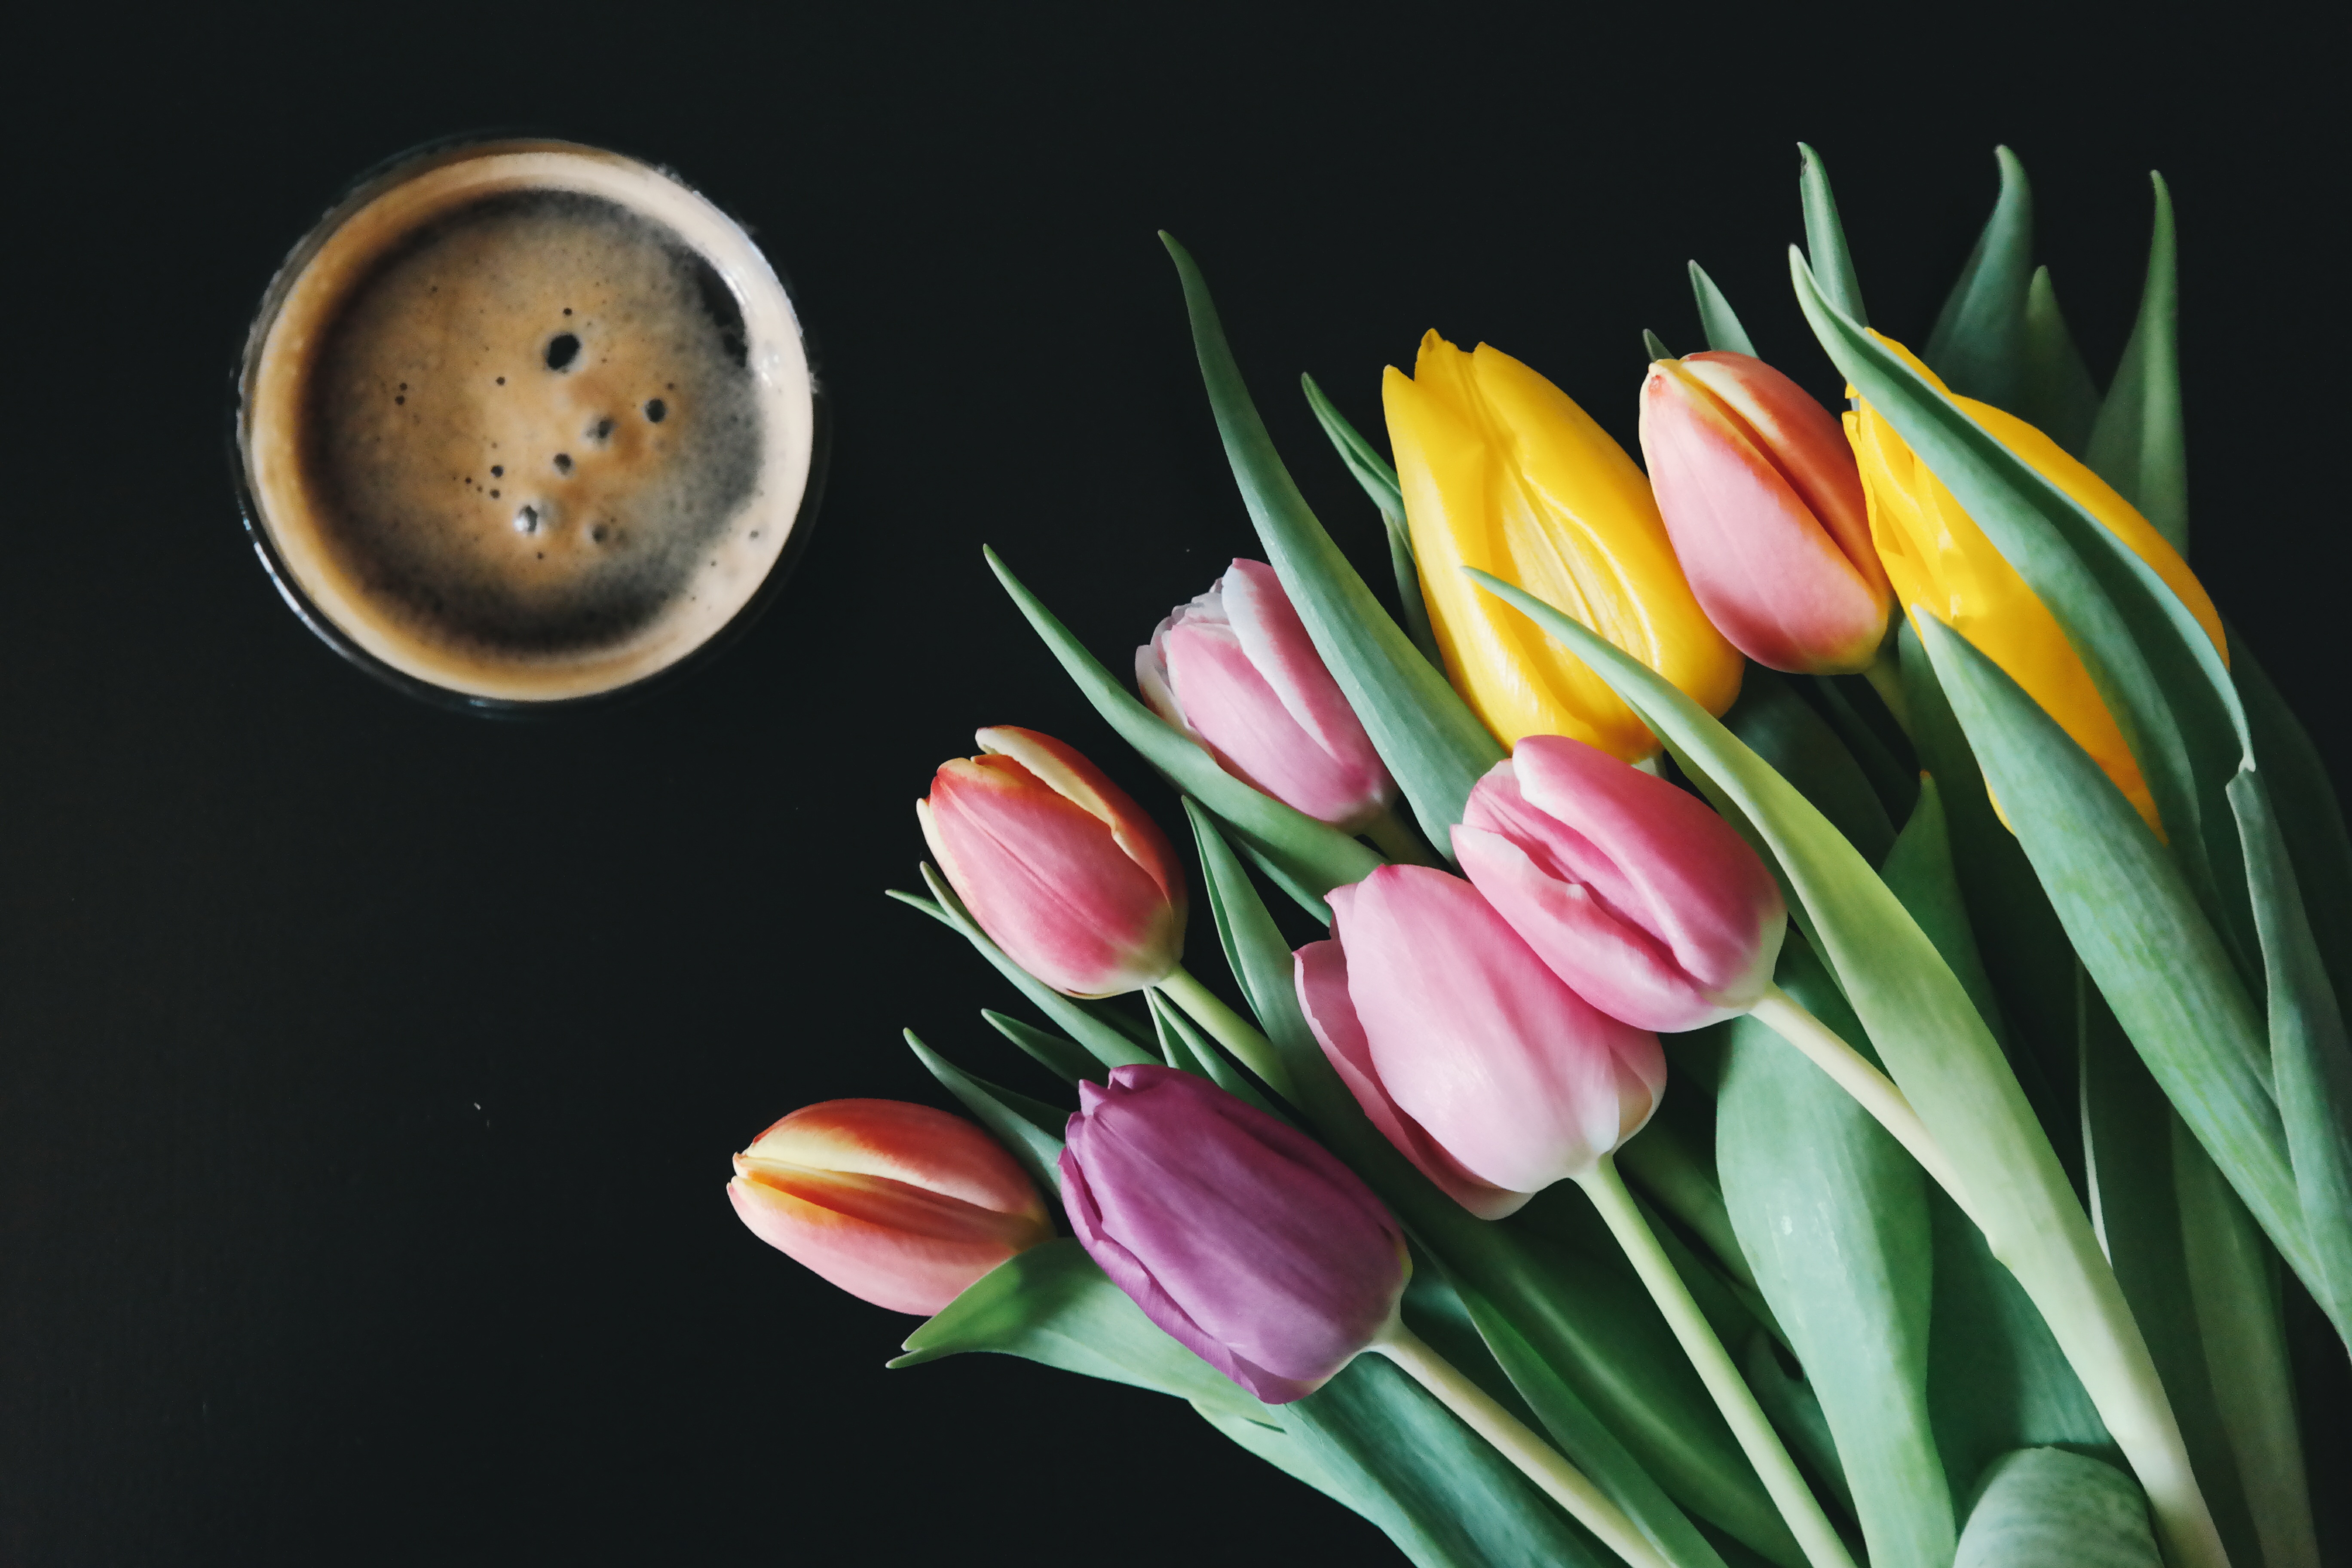
coffee, plant, flower, petal, tulip, flora, tulip bouquet, floristry, flowering plant, flower bouquet, plant stem, land plant